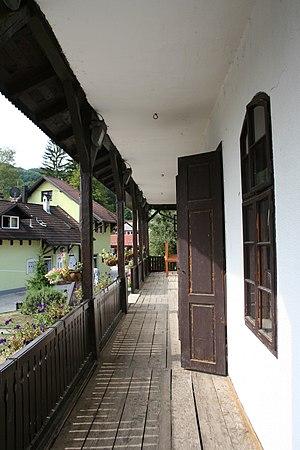
Le vieux han à Kosjerić se trouve à Kosjerić, dans municipalité de Kosjerić et dans le district de Zlatibor, en Serbie. Il est inscrit sur la liste des monuments culturels protégés du pays.